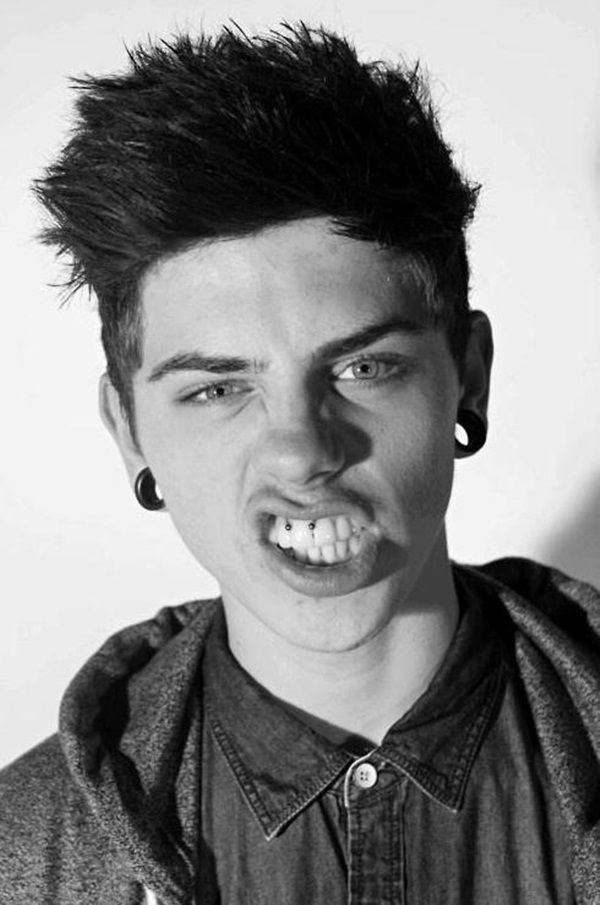
Gender: men